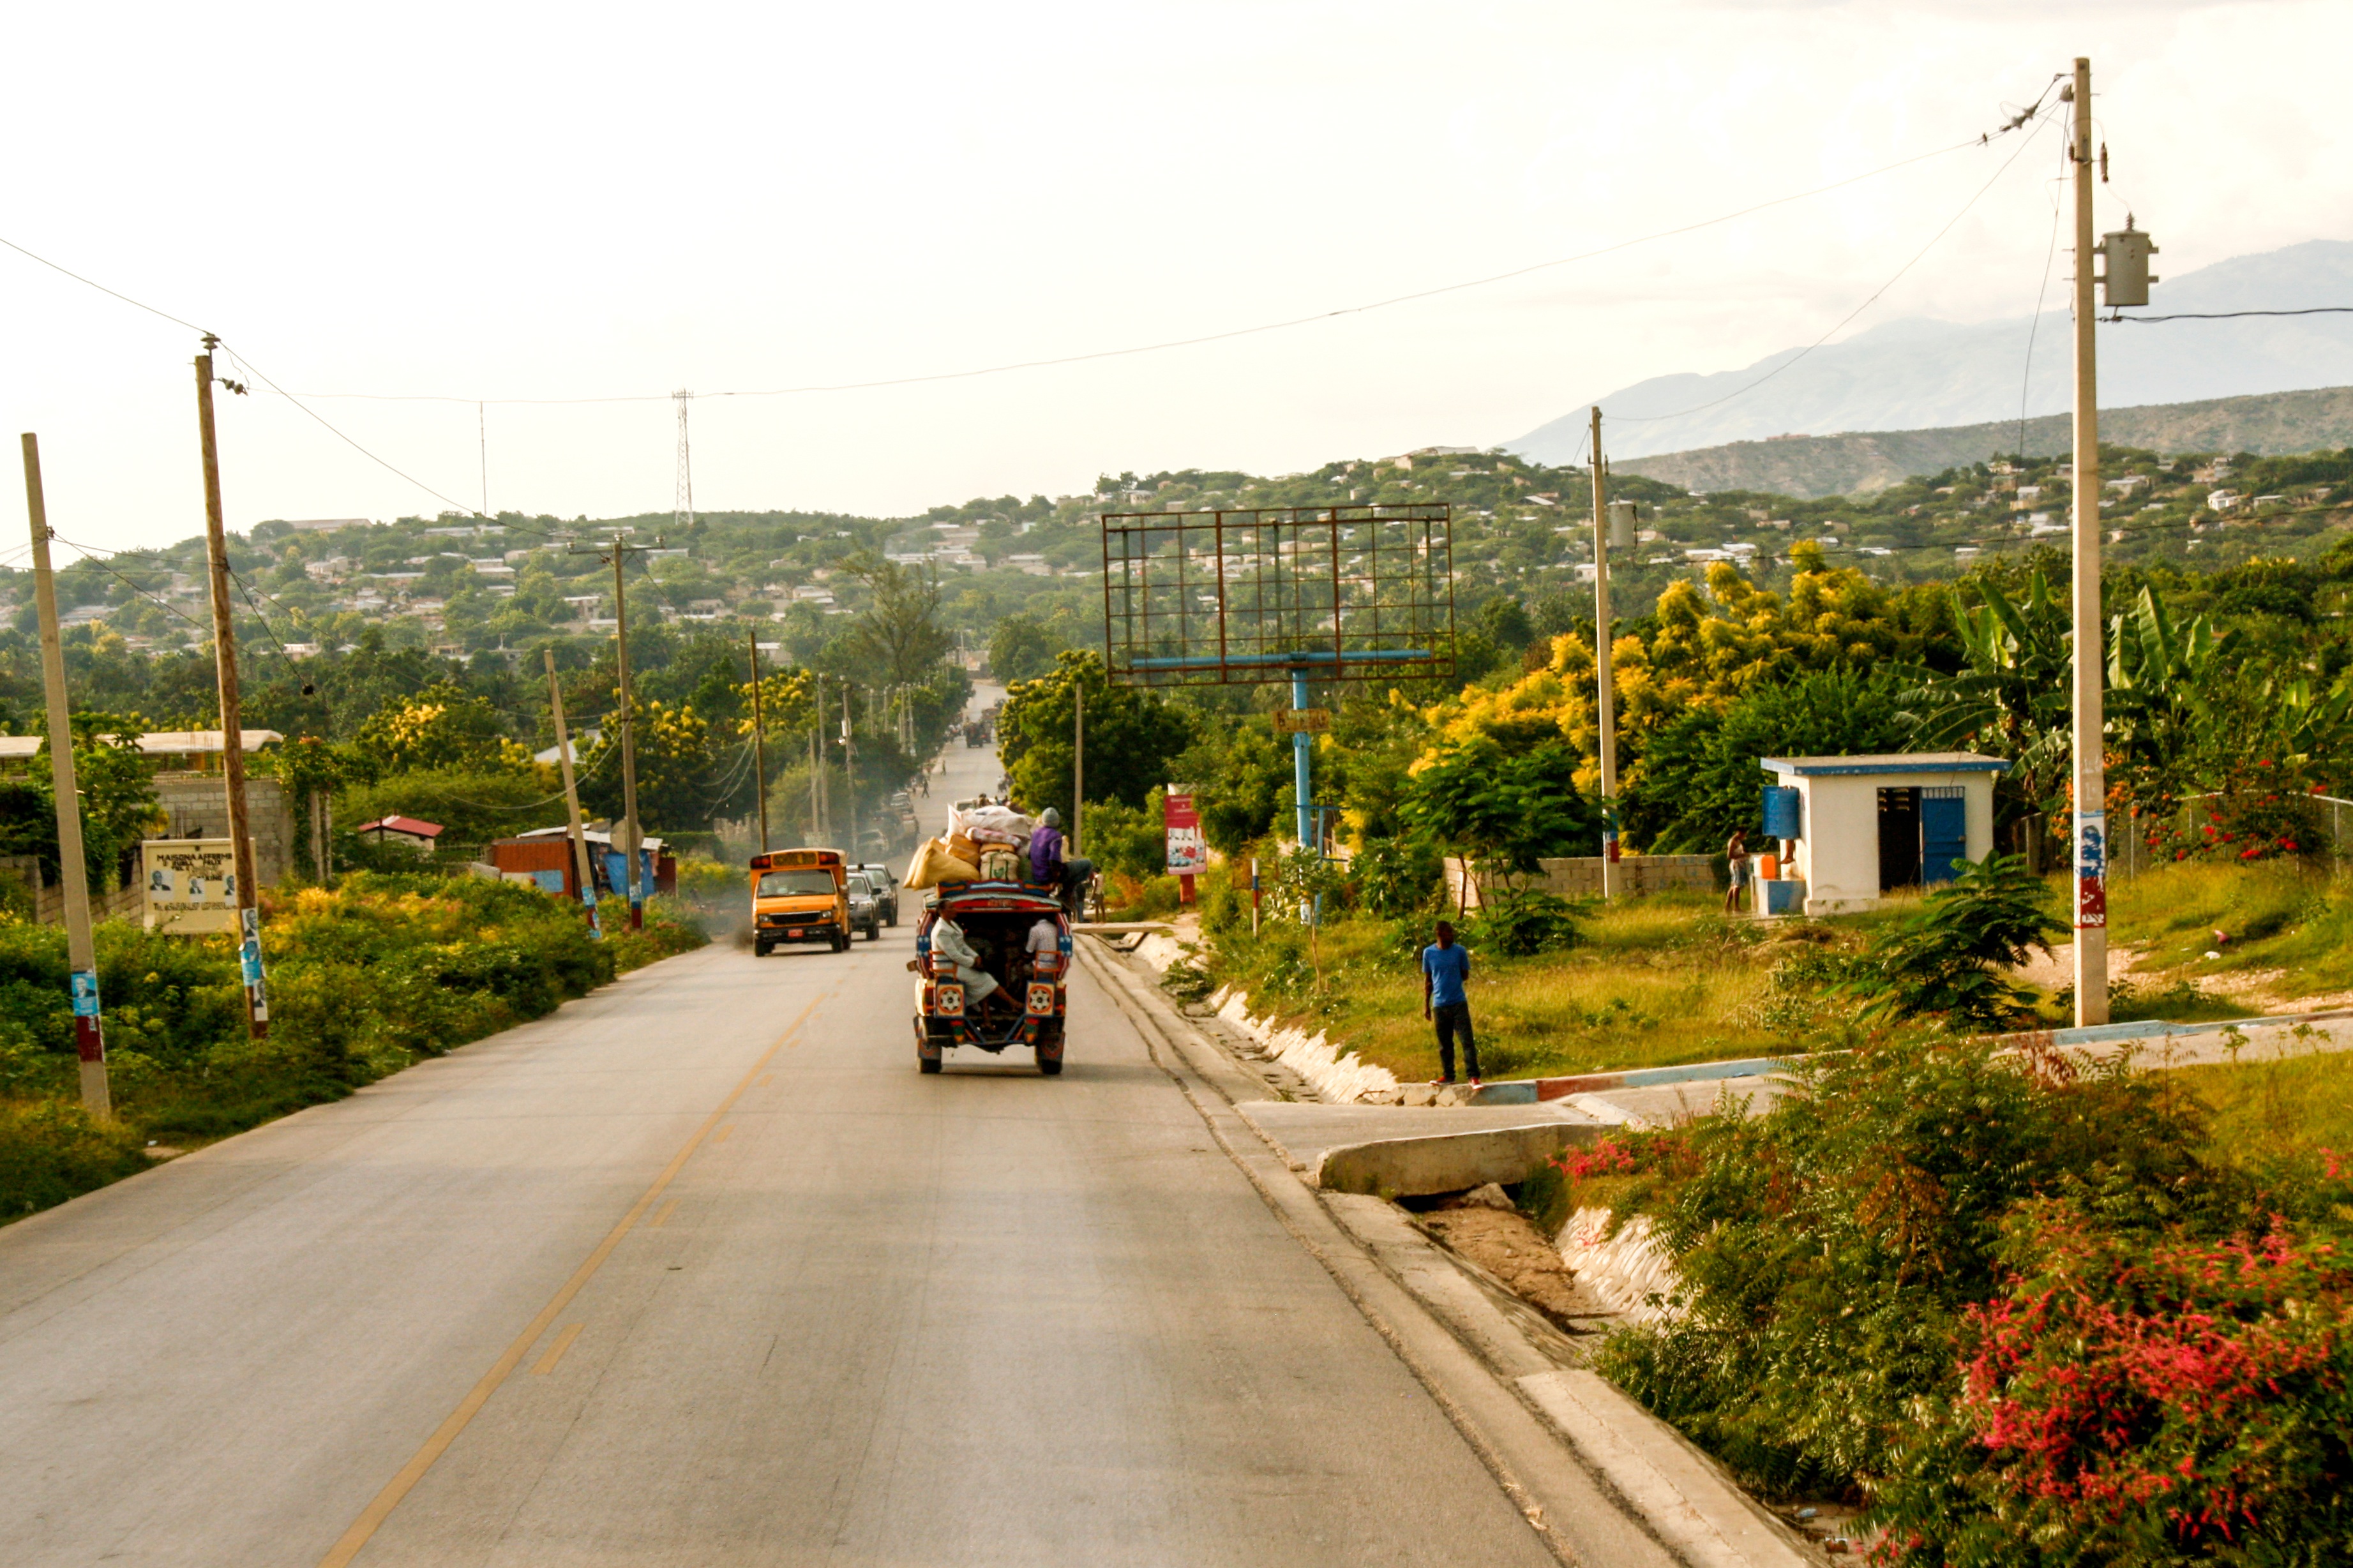
track, road, street, town, highway, walkway, transport, suburb, lane, infrastructure, neighbourhood, residential area